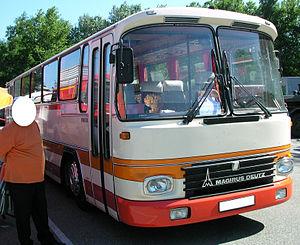
Magirus-Deutz est un constructeur de camions, véhicules incendie et d'autobus allemand englobé dans le groupe IVECO le 1ᵉʳ janvier 1975.